Nicolae Ceaușescu

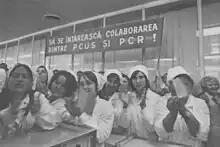
Moldavian workers during Ceaușescu's visit to Soviet Moldavia in 1972

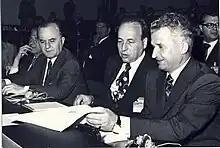
Ceaușescu with Ștefan Andrei and George Macovescu at CSCE Meeting in Helsinki, Finland in 1975

He continued to follow an independent policy in foreign relations—for example, in 1984, Romania was one of few communist states (notably including the People's Republic of China and Yugoslavia) to take part in the 1984 Summer Olympics in Los Angeles, despite a Soviet-led boycott. The Socialist Republic of Romania was also the first of the Eastern Bloc nations to have official relations with the Western bloc and the European Community: an agreement including Romania in the Community's Generalised System of Preferences was signed in 1974 and an Agreement on Industrial Products was signed in 1980. On 4 April 1975, Ceaușescu visited Japan and met with Emperor Hirohito. In June 1978, Ceaușescu made a state visit to the UK where a £200m licensing agreement was signed between the Romanian government and British Aerospace for the production of more than eighty BAC One-Eleven aircraft. The deal was said at the time to be the biggest between two countries involving civil aircraft. This was the first state visit by a Communist head of state to the UK, and Ceaușescu was given an honorary knighthood by the Queen, which was revoked on the day before his death in 1989. Similarly, in 1983, US vice president George H. W. Bush and in 1985 US Secretary of State George Shultz also praised the Romanian dictator.